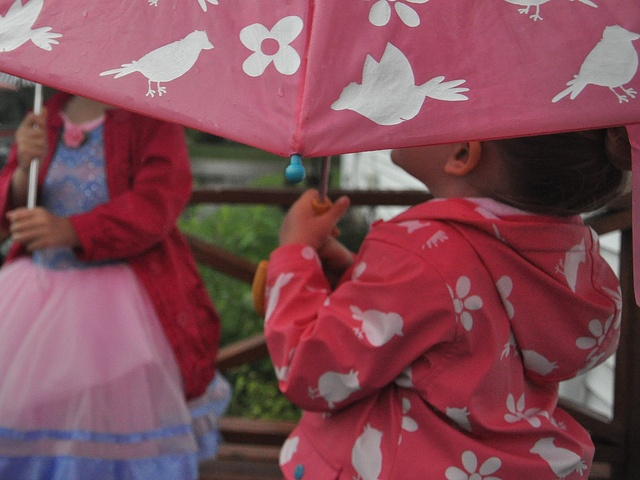
A young child holding an umbrella with birds and flowers
A young child holding a pink bird and flower covered umbrella.
A young child looks up into an open umbrella.
Two little girls dressed nicely holding umbrellas outside
Two little kids outside with cute little umbrellas.